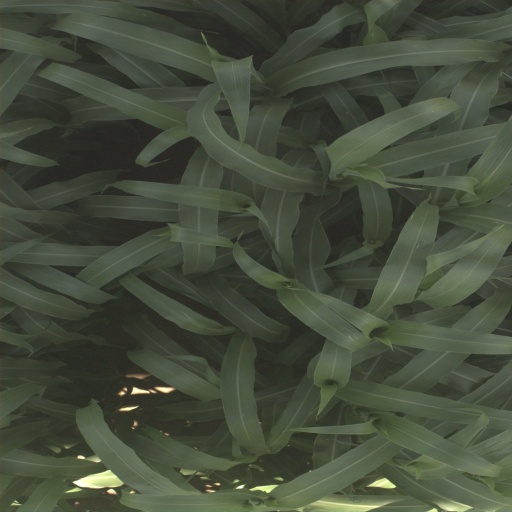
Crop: sorghum